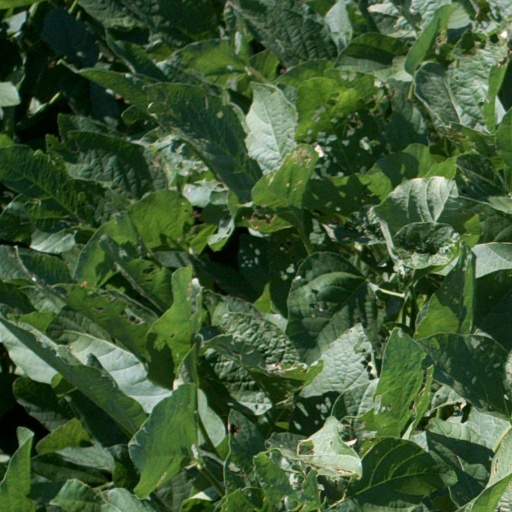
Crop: soybean